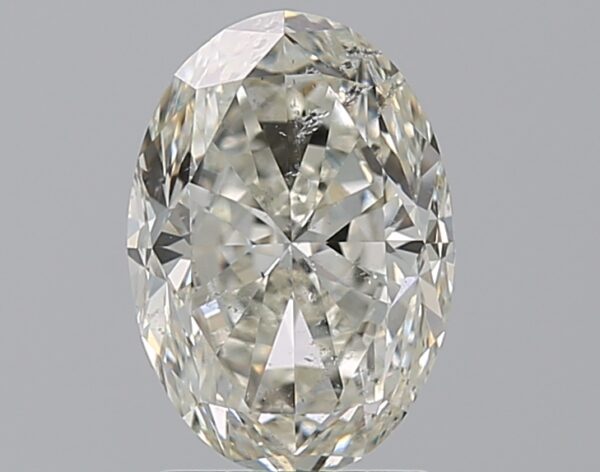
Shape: oval
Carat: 2
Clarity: SI2
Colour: I
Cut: GD
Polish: EX
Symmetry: EX
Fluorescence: N
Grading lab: GIA
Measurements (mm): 9.31 x 6.51 x 4.54